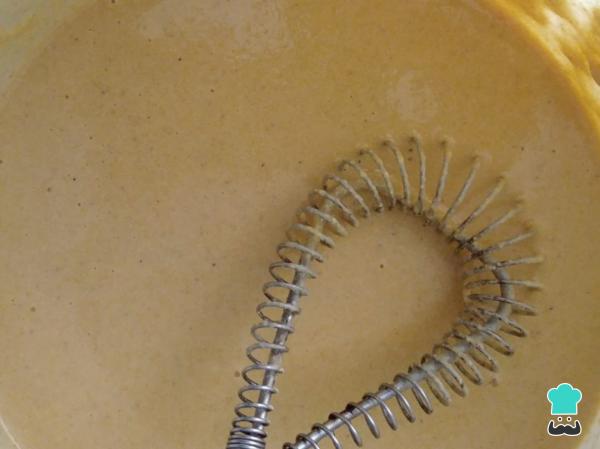
Para el relleno de la quiche Lorraine vegetariana, mezcla en un bol la harina de garbanzos con la mitad del caldo vegetal, añade el resto de los ingredientes y remueve hasta que quede una mezcla cremosa y homogénea. Esta mezcla actuará como sustituto de la nata o crema de leche.